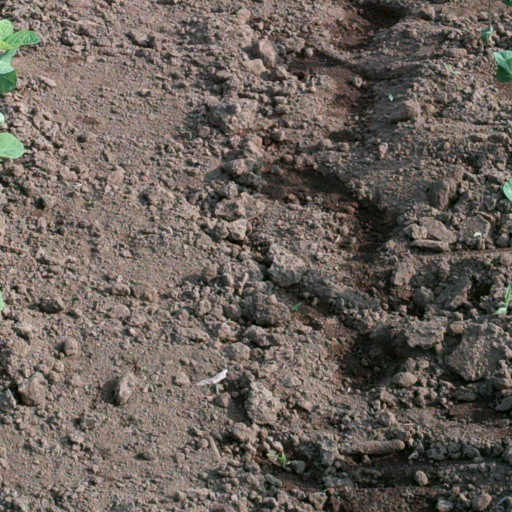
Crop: soybean